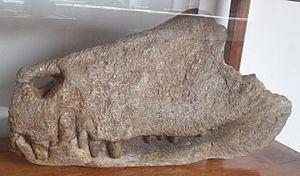
Barinasuchus est un très grand genre éteint de crocodyliformes, un clade qui comprend les crocodiliens modernes et leurs plus proches parents fossiles. Il est rattaché au sous-ordre des Notosuchia et aux clades des Ziphosuchia et des Sebecosuchia et, plus précisément à la famille des Sebecidae.